Annabel Sutherland

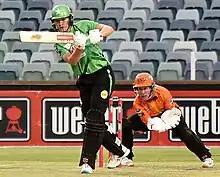
Sutherland batting for Melbourne Stars inOctober2022

Annabel Jane Sutherland (born 12 October 2001) is an Australian cricketer who plays for the national cricket team as an all-rounder. At the domestic level, she plays for Victoria in the Women's National Cricket League and the Melbourne Stars in the Women's Big Bash League.